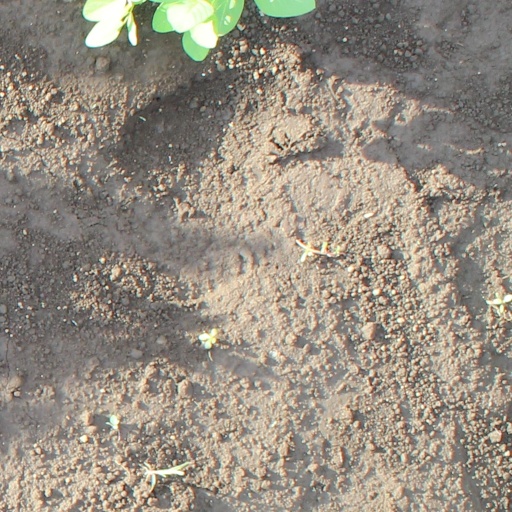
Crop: soybean